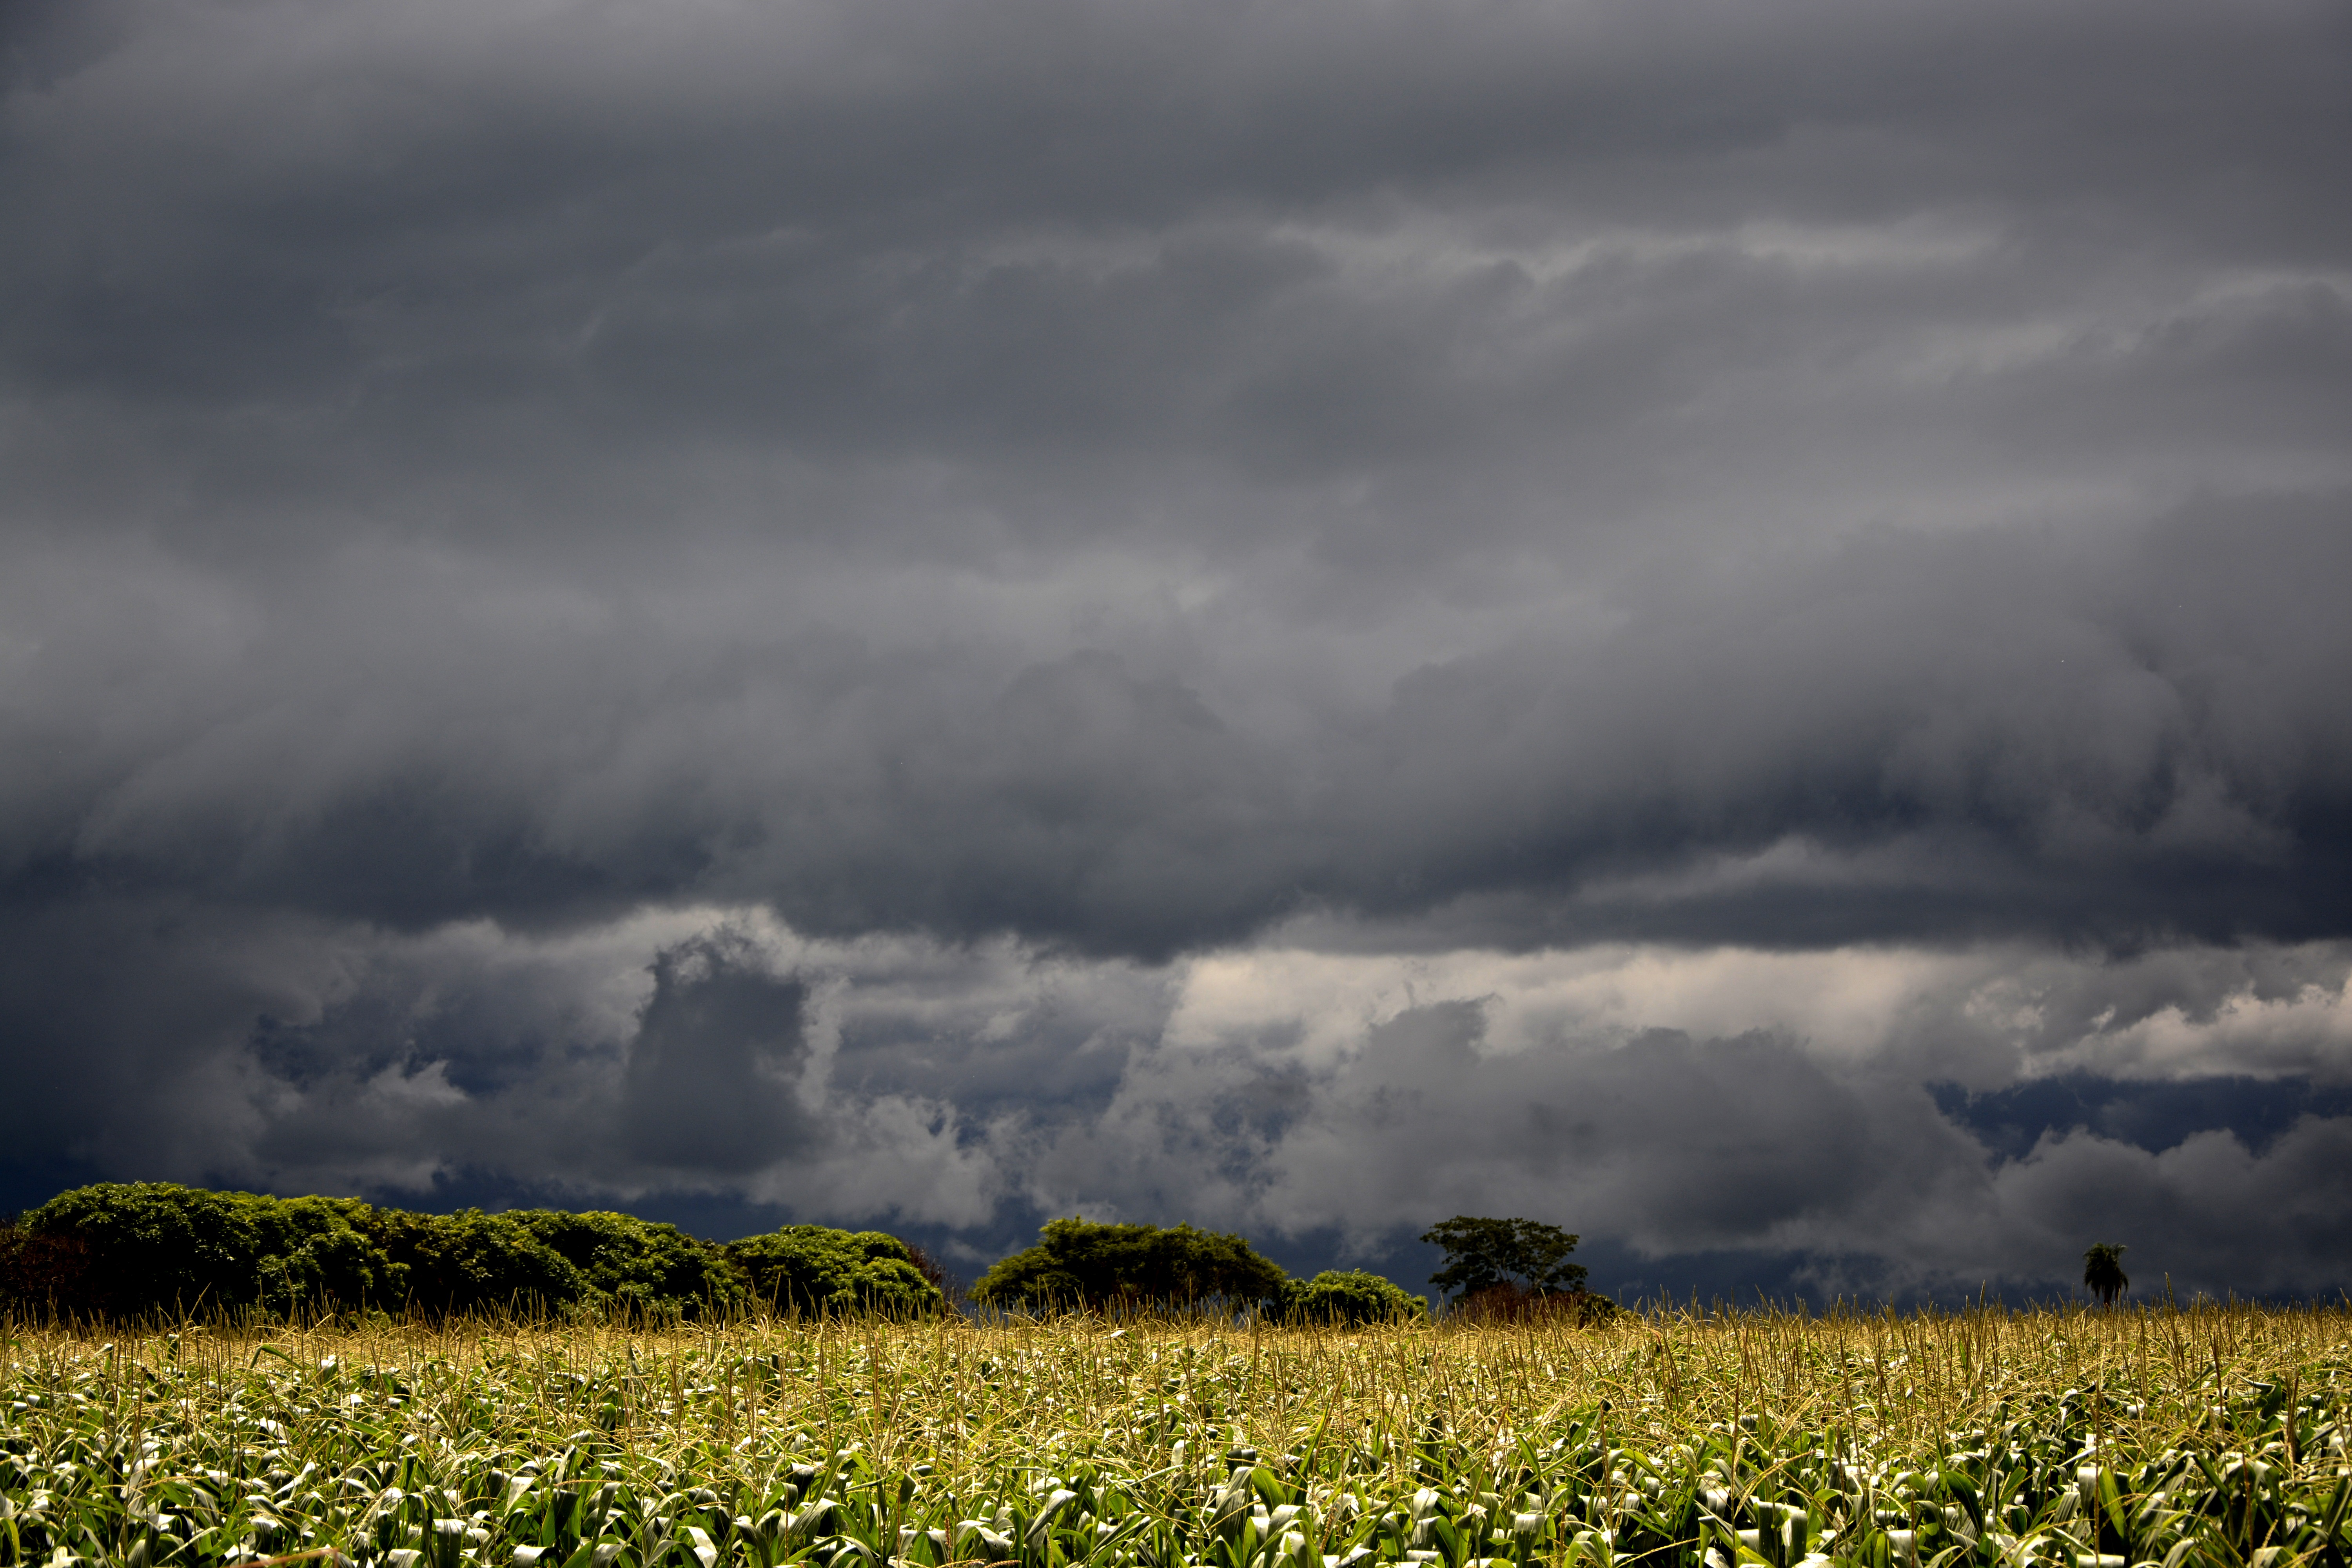
nature, grass, horizon, cloud, sky, sunshine, field, meadow, prairie, sunlight, morning, flower, wind, flying, weather, storm, plain, thunder, clouds, grassland, thunderstorm, beautiful, sol, rural area, rain clouds, meteorological phenomenon, atmospheric phenomenon, grass family, clouds in the sun